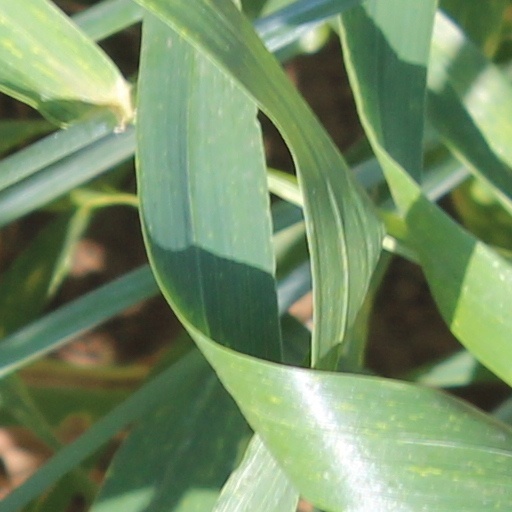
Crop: wheat